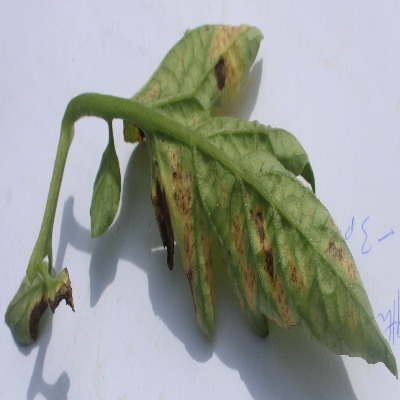
Crop: Tomato
Condition: septoria leaf spot